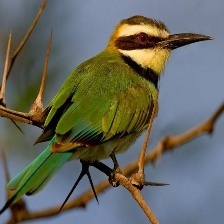
Species: WHITE THROATED BEE EATER
Scientific name: MEROPS ALBICOLLIS
ImageNet parent category: bee_eater